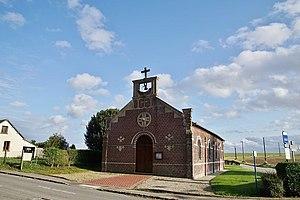
Église Sainte-Thérèse-de-l'Enfant-Jésus de Fongueusemare (76).
Fongueusemare est une commune française située dans le département de la Seine-Maritime en région Normandie.